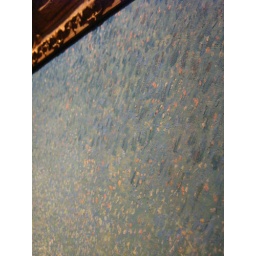
by Vincent van Gogh. 1887. the colors of the sky looked like rain...